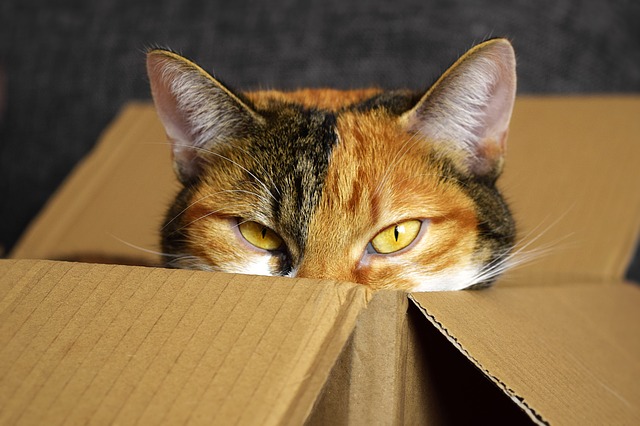
Label: gatto